Bboom Bboom

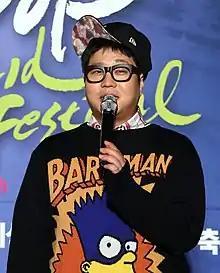
Shinsadong Tiger composer and lyricist of "Bboom Bboom" ("pictured" in 2013).

"Bboom Bboom" is a dance-pop and electro swing song. It was composed and written by Shinsadong Tiger and Beom x Nang. Shinsadong Tiger was credited as the producer. It is written in a key of E minor and has a 126 beats per minute.